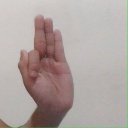
अक्षर: फ